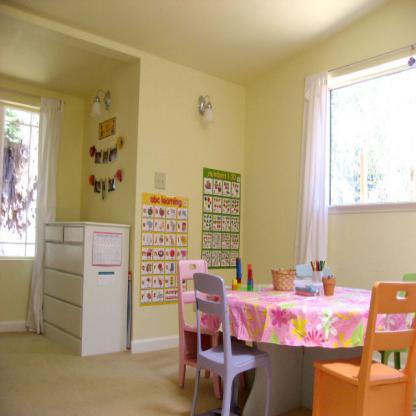
Scene: Indoor